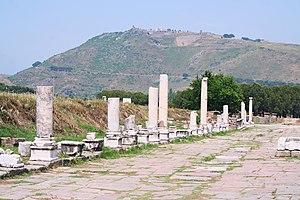
Galien, né à Pergame en Asie mineure en 129 et mort vers 201, est un médecin grec de l'Antiquité qui exerça à Pergame et à Rome où il soigna plusieurs empereurs.
Cet article recense les sites inscrits au patrimoine mondial en Turquie.